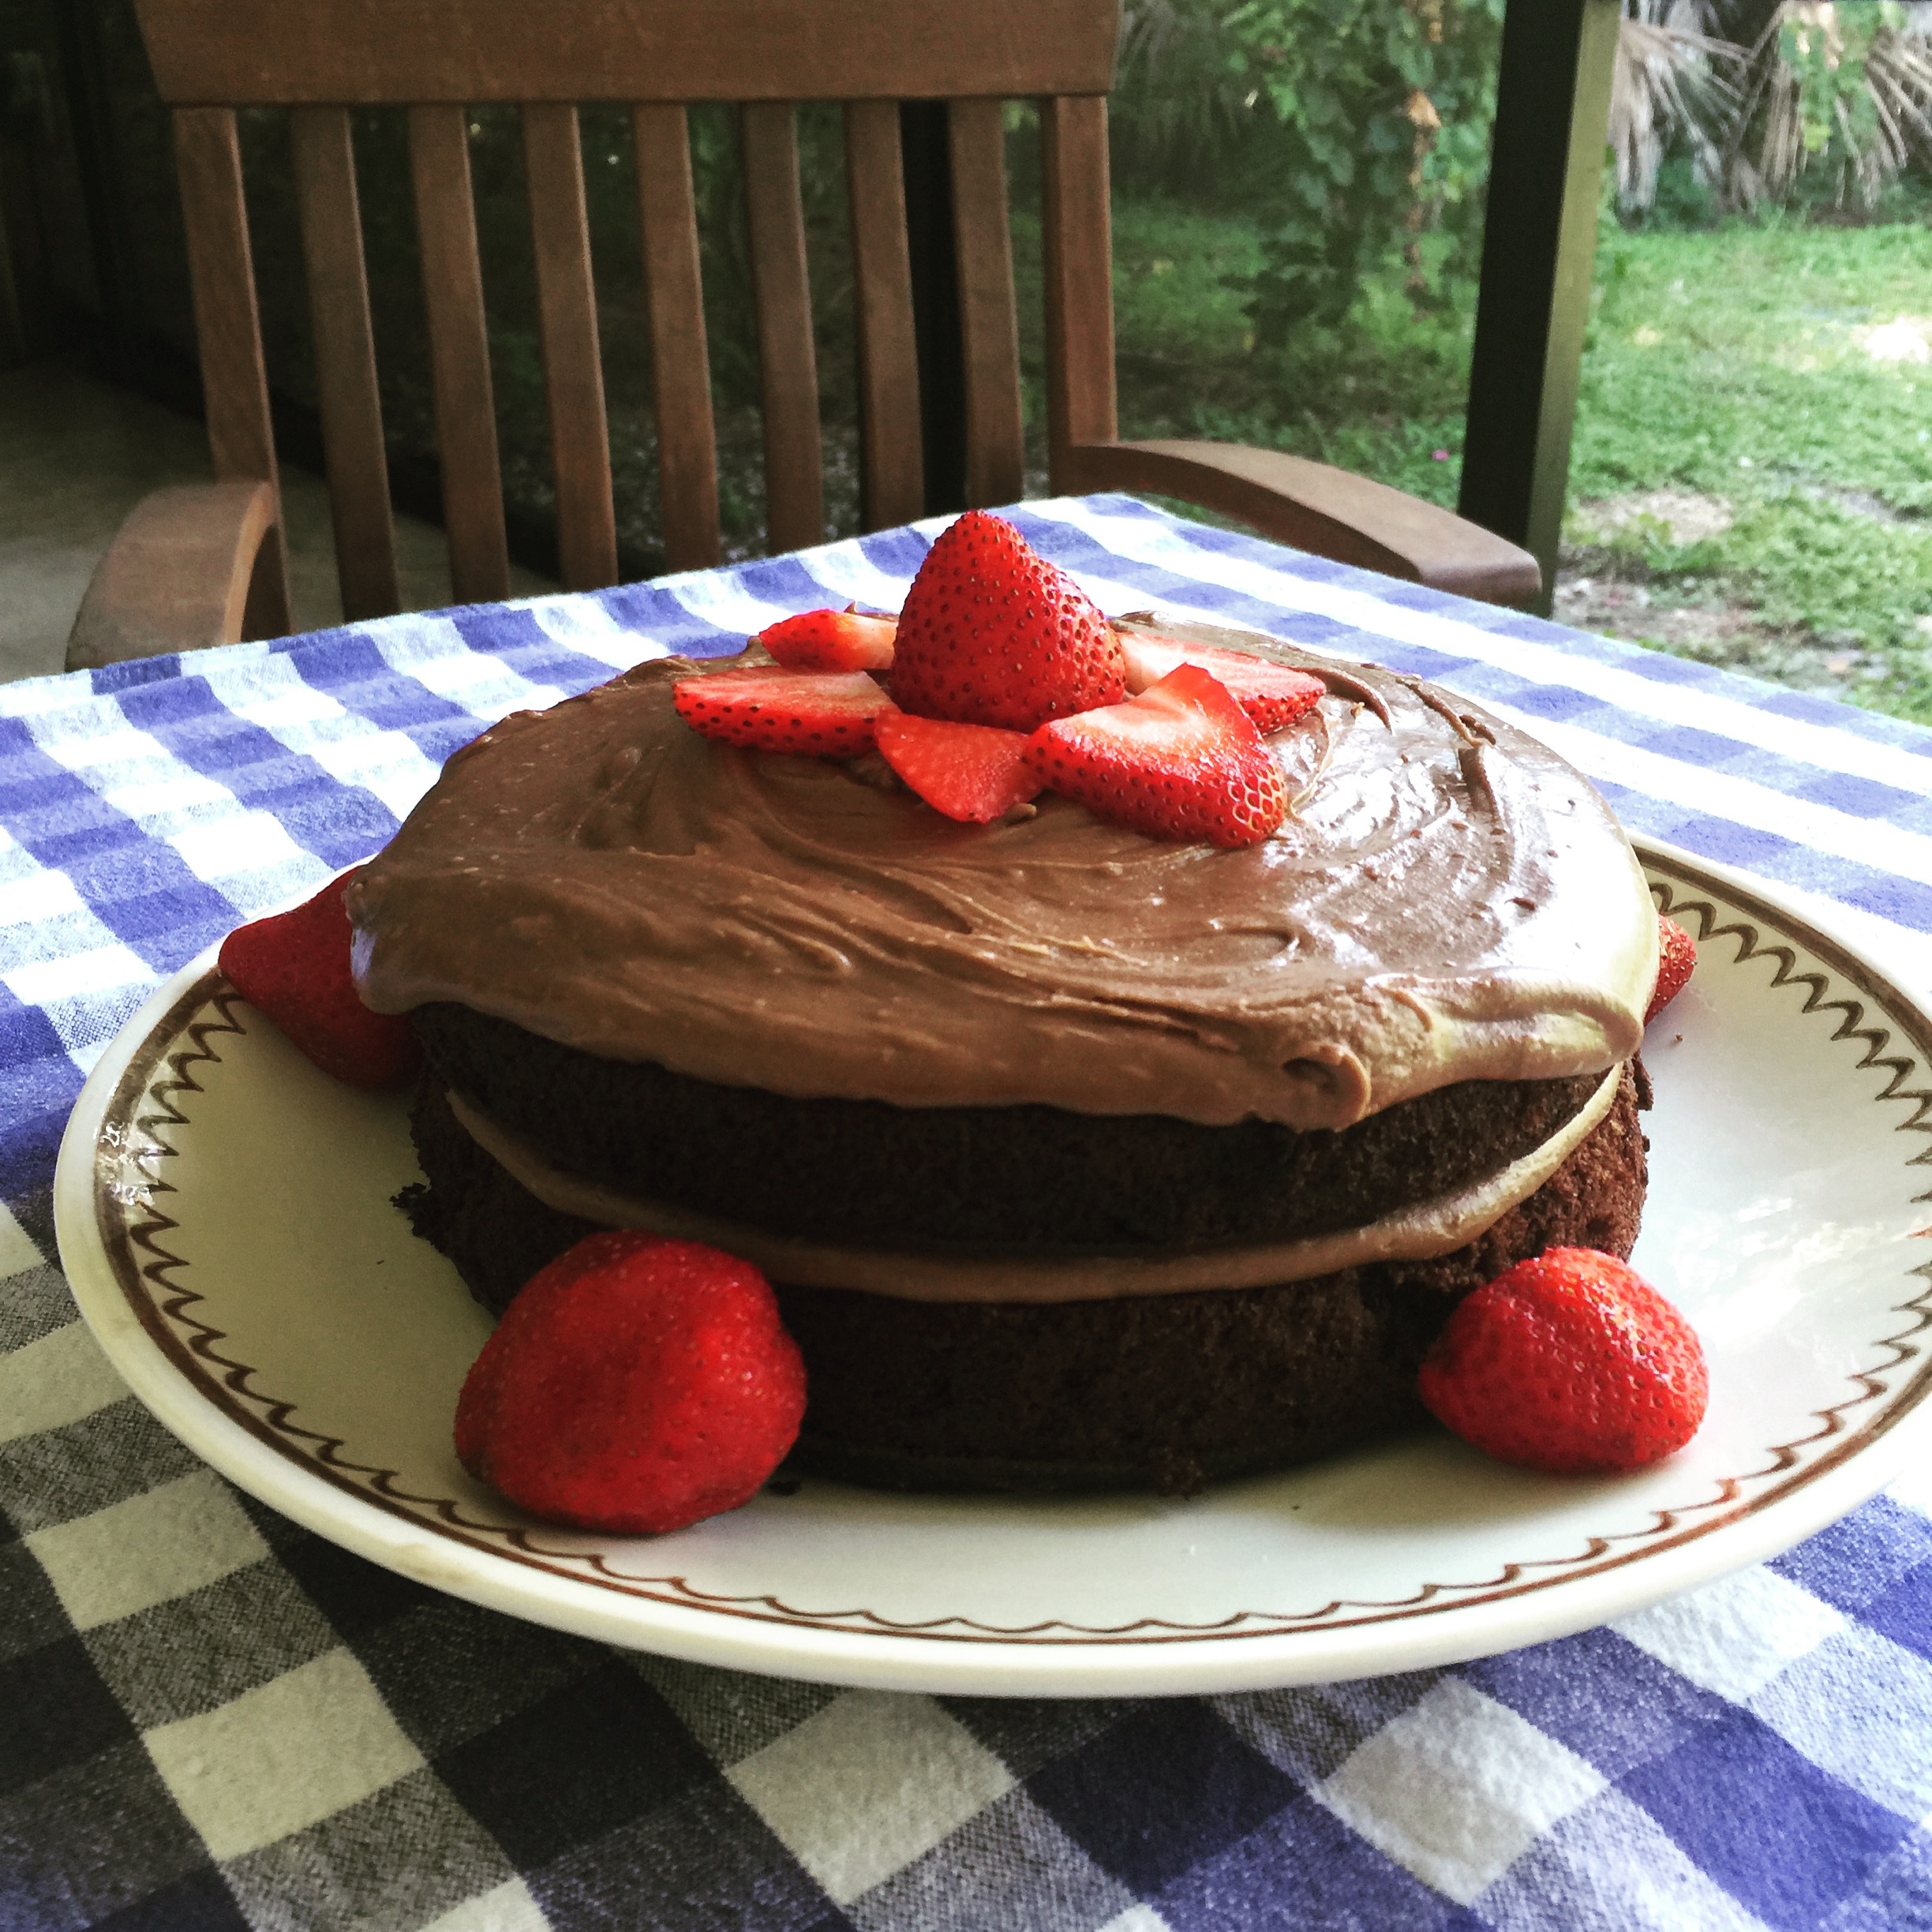
dish, meal, food, produce, breakfast, chocolate, baking, frosting, dessert, cake, strawberry, chocolate cake, icing, strawberries, birthday, torte, gluten free, pavlova